Ring King

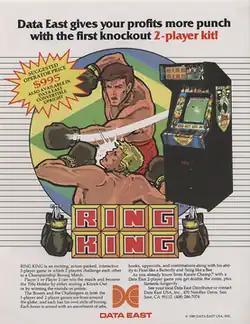
North American arcade flyer

Ring King, known as in Japan and Europe, is an arcade boxing game developed by Woodplace. It was published in 1985 by Woodplace in Japan and Europe, and by Data East in North America.